Madaba Map

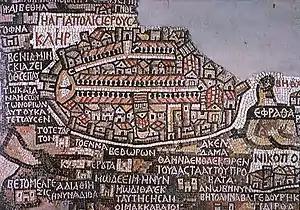
Jerusalem on the Madaba Map

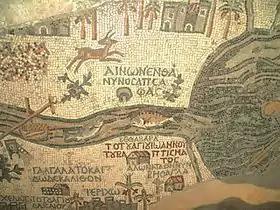
Place of John the Baptist's baptism at the mouth of the Jordan and a (nearly-obliterated) lion hunting a gazelle

The Madaba Map, also known as the Madaba Mosaic Map, is part of a floor mosaic in the early Byzantine church of Saint George in Madaba, Jordan.